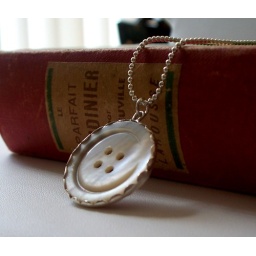
large vintage mother of pearl button is showcased in scalloped silver bezel on a silver bead ball chain.